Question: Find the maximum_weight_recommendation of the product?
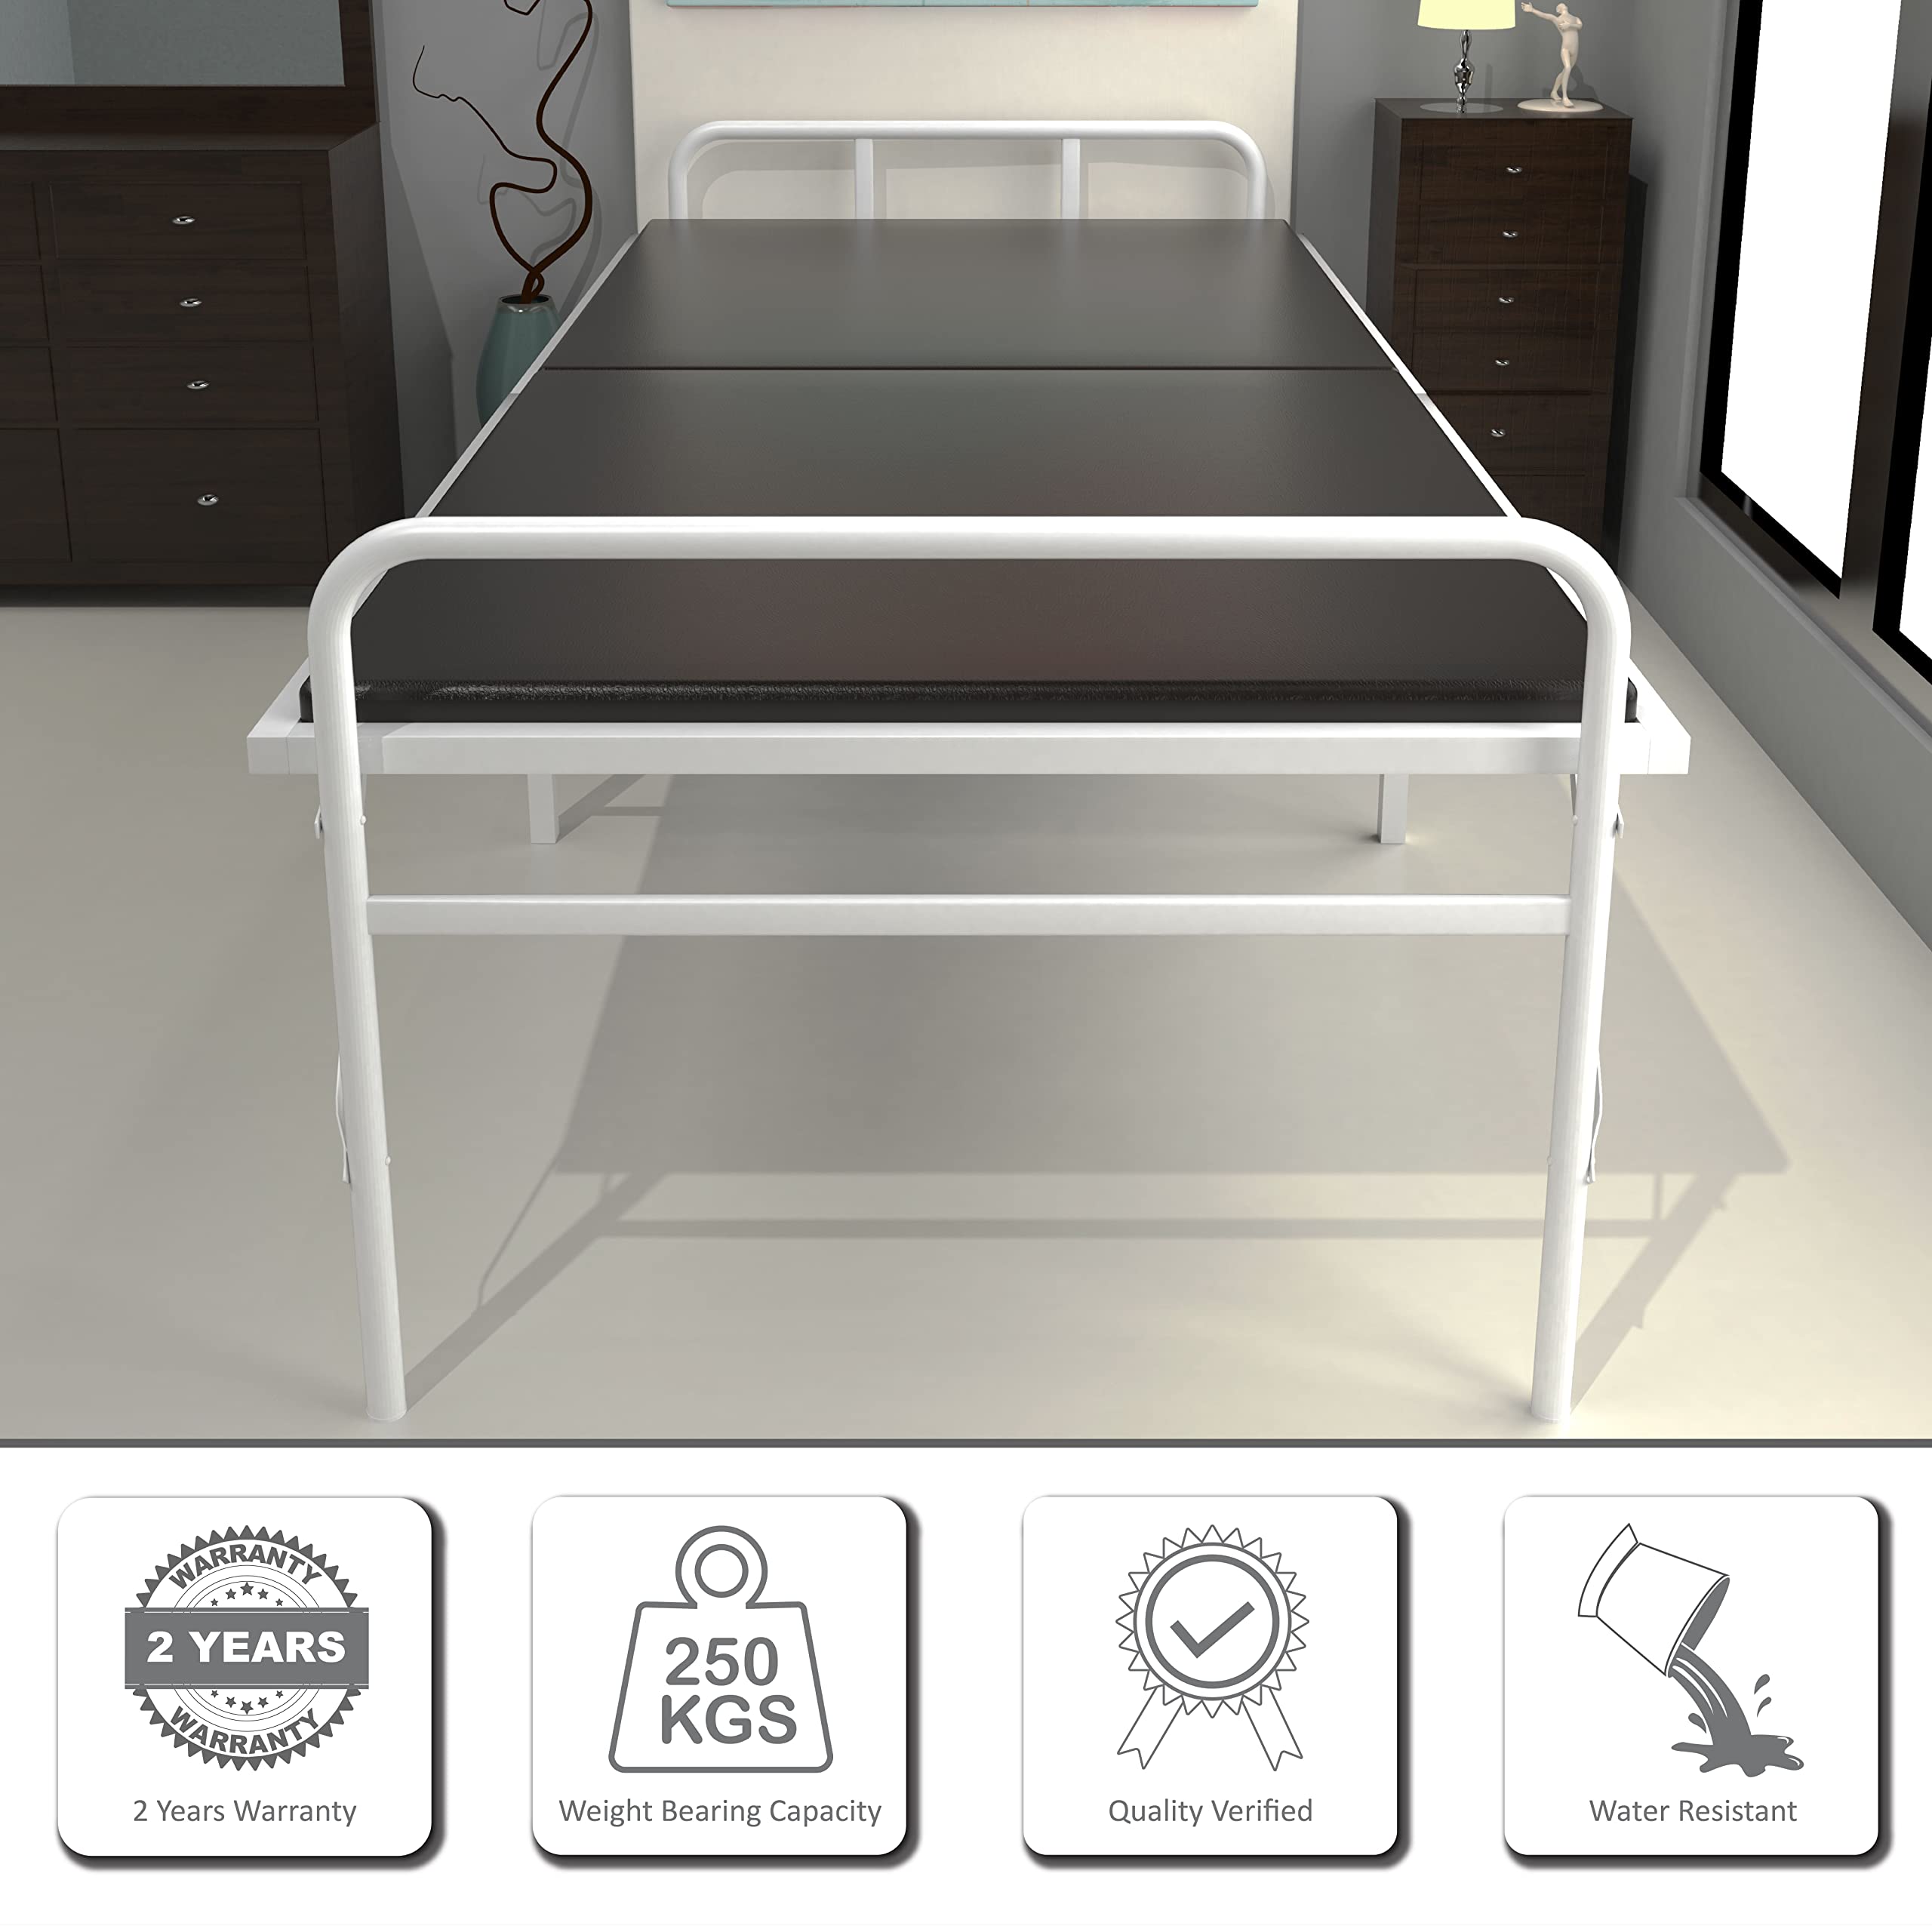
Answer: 250 kilogram